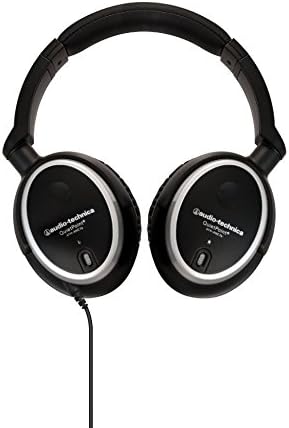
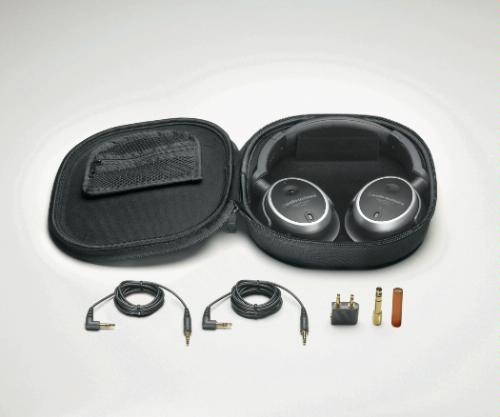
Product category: headphones
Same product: yes